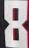
Number: 8